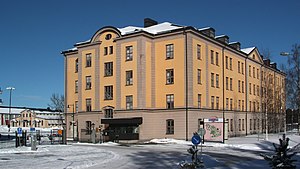
Umestan
Regementsbygningen er mest synlig fra E4.
Umestan er en erhvervspark som indgår i bydelen Regementet i Umeå. Umestan er således ingen bydel. Erhvervsparken overtog lokalerne efter Västerbottens regemente da det i 1998 blev reduceret til blot at omfatte en försvarsområdestab.